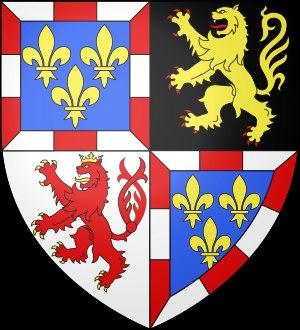
Le titre de duc de Brabant a été créé lorsque l'empereur Frédéric Barberousse éleva en 1183/1184 le landgraviat de Brabant en duché en faveur de Henri Iᵉʳ de Brabant. En 1190, Henri Iᵉʳ succède à son père Godefroid III de Louvain comme duc de Basse-Lotharingie, mais sans autorité territoriale ou judiciaire en dehors de ses propres comtés. À partir de 1288, les ducs de Brabant deviennent aussi ducs de Limbourg.